Arish Mell

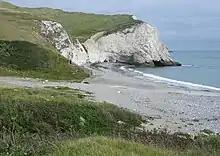
Arish Mell from the west

Arish Mell is a small embayment and beach between Mupe and Worbarrow Bays in Dorset, England and is part of the Jurassic Coast and the South West Coast Path passes just to the north. It is about due south of Lulworth Castle and East Lulworth. The bay is relatively inaccessible because it is within the Lulworth Ranges, an Army tank firing range, and although the Range Walks are open at most weekends and public holidays, there is no public access to the beach and cliffs.